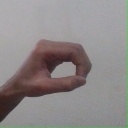
अक्षर: औ